Fall of Constantinople

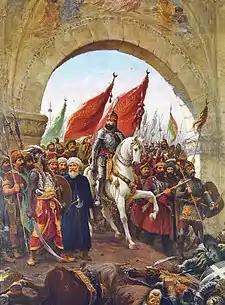
Mehmed the Conqueror enters Constantinople, painting by Fausto Zonaro

The fall of Constantinople shocked many Europeans, who viewed it as a catastrophic event for their civilization. Many feared other European Christian kingdoms would suffer the same fate as Constantinople. Two possible responses emerged amongst the humanists and churchmen of that era: Crusade or dialogue. Pope Pius II strongly advocated for another Crusade, while the German Nicholas of Cusa supported engaging in a dialogue with the Ottomans.